Leccinum manzanitae

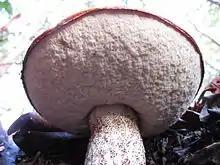
The pore surface is whitish, with pores up to 1 mm broad.

The fruit bodies of "Leccinum manzanitae" are sometimes massive, occasionally reaching weights of several pounds. The cap is in diameter, spherical to convex when young, and broadly convex to flattened or cushion-shaped (pulvinate). The surface of the cap is often shallowly to deeply pitted or reticulate, sticky, and covered with pressed-down hairs that are more conspicuous toward the edge of the cap. Its color is dark red during all stages of development. The cap's flesh is thick, white when first exposed, but slowly and irregularly changing to dark brownish-gray with no reddish intermediate state. The change in color upon bruising or injury is often more pronounced in young specimens.